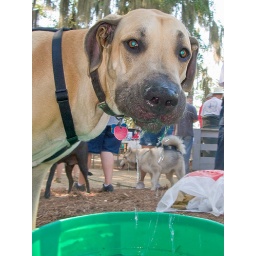
Edgar drinks from the community water bowl at Bark in the Park, it was pretty nasty.